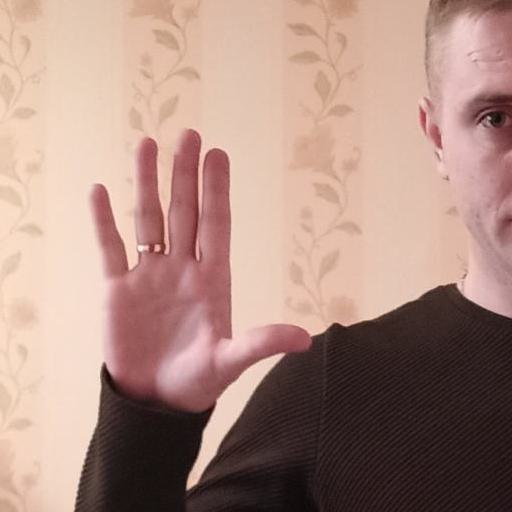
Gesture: palm